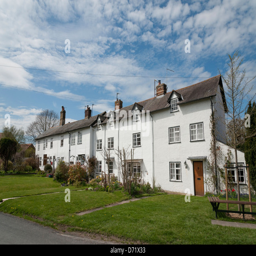
a row of pretty cottages